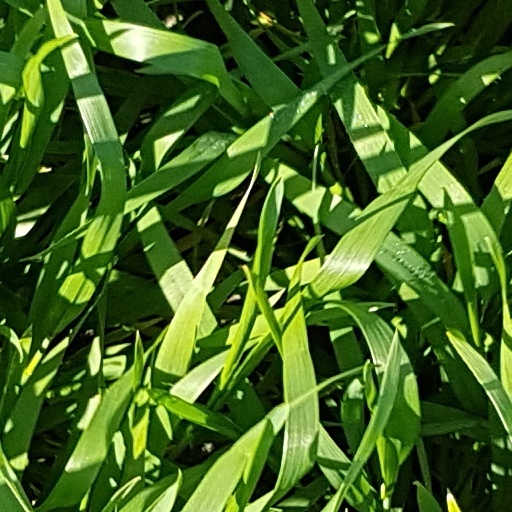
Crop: wheat